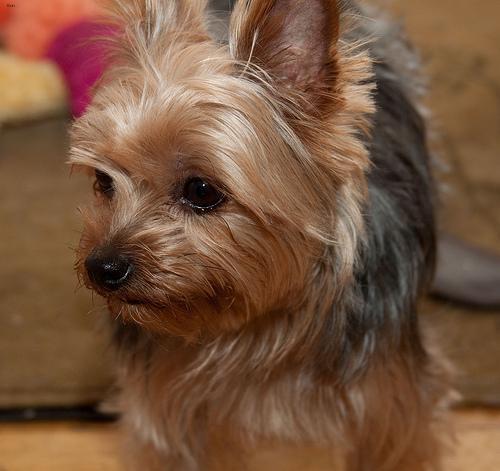
yorkshire terrier